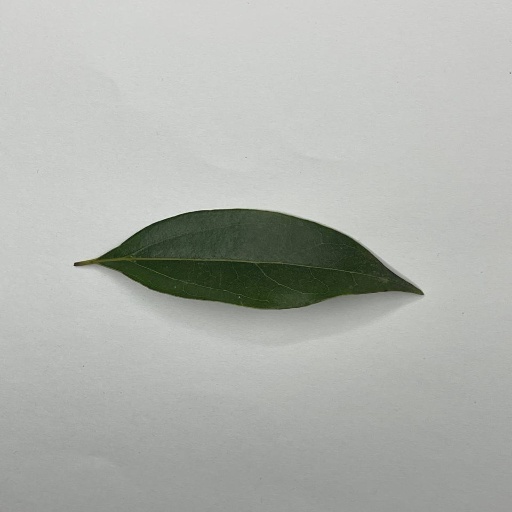
Species: Camphor
Leaf condition: Healthy Leaf